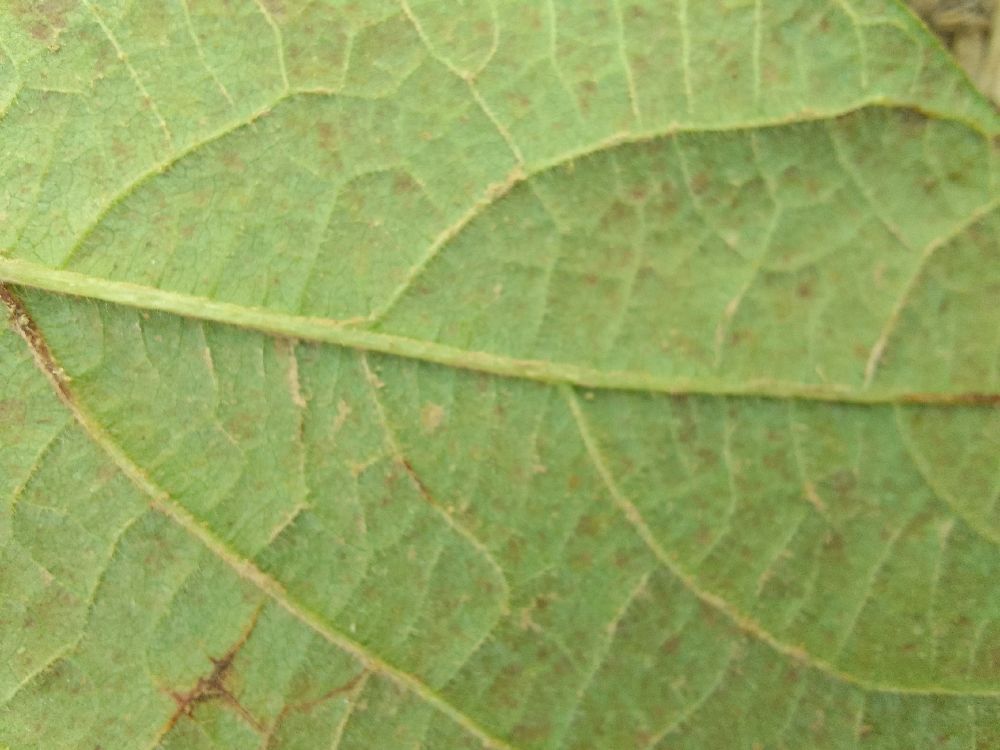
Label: anthracnose